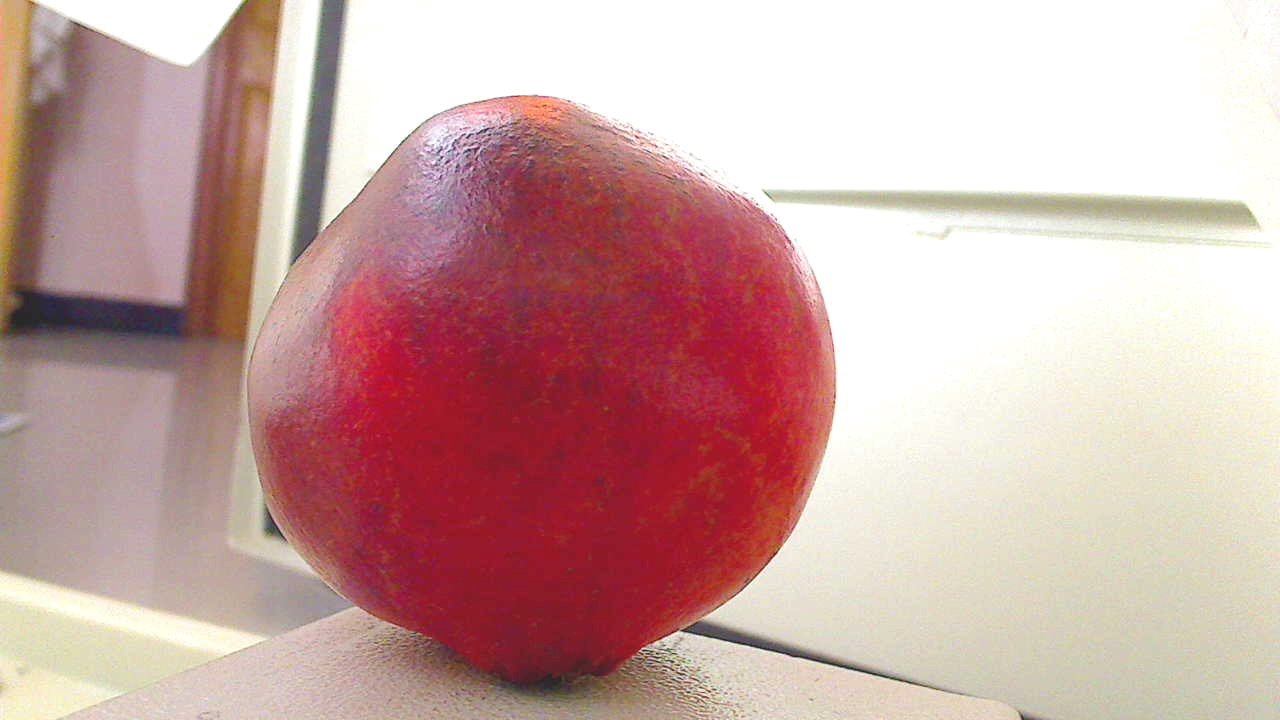
Grade: grade-1
Quality: quality-4